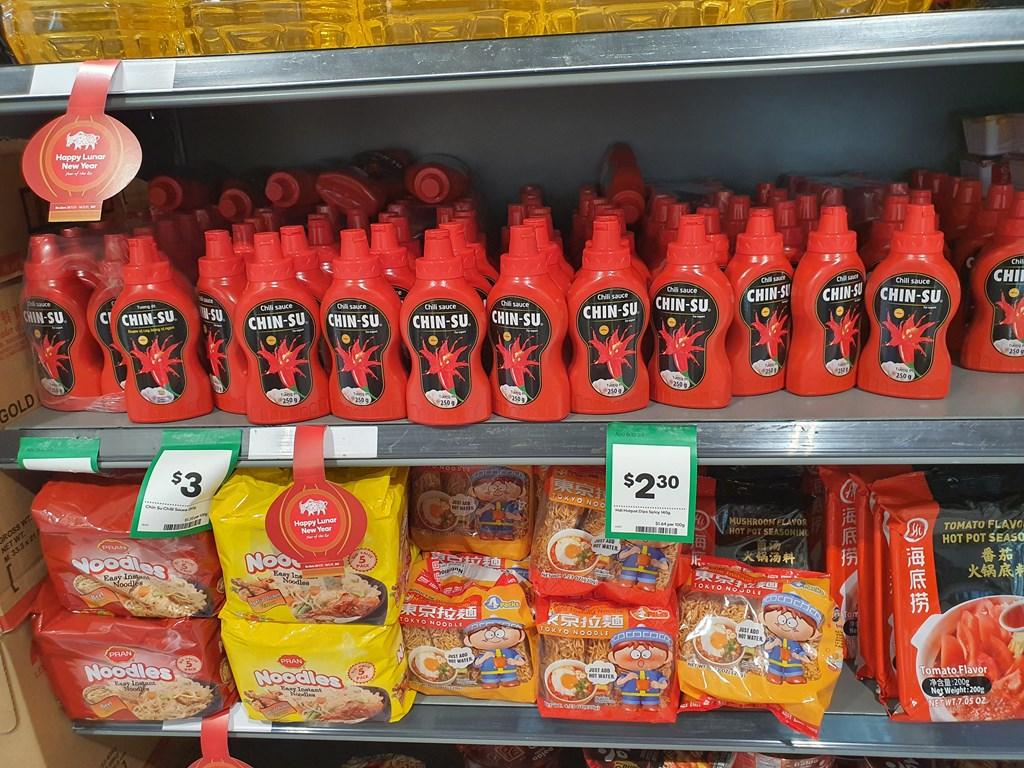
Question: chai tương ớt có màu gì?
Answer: chai tương ớt có màu đỏ